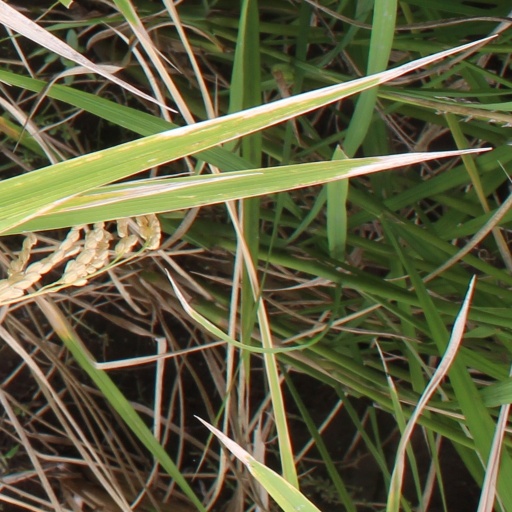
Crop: rice